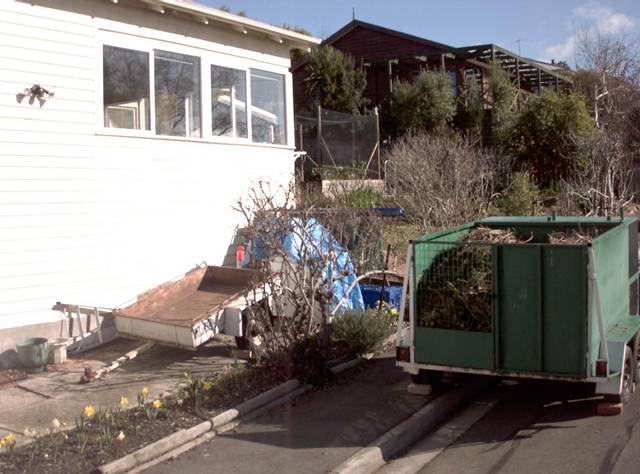
Region: Australia
Coordinates: -41.444, 147.127